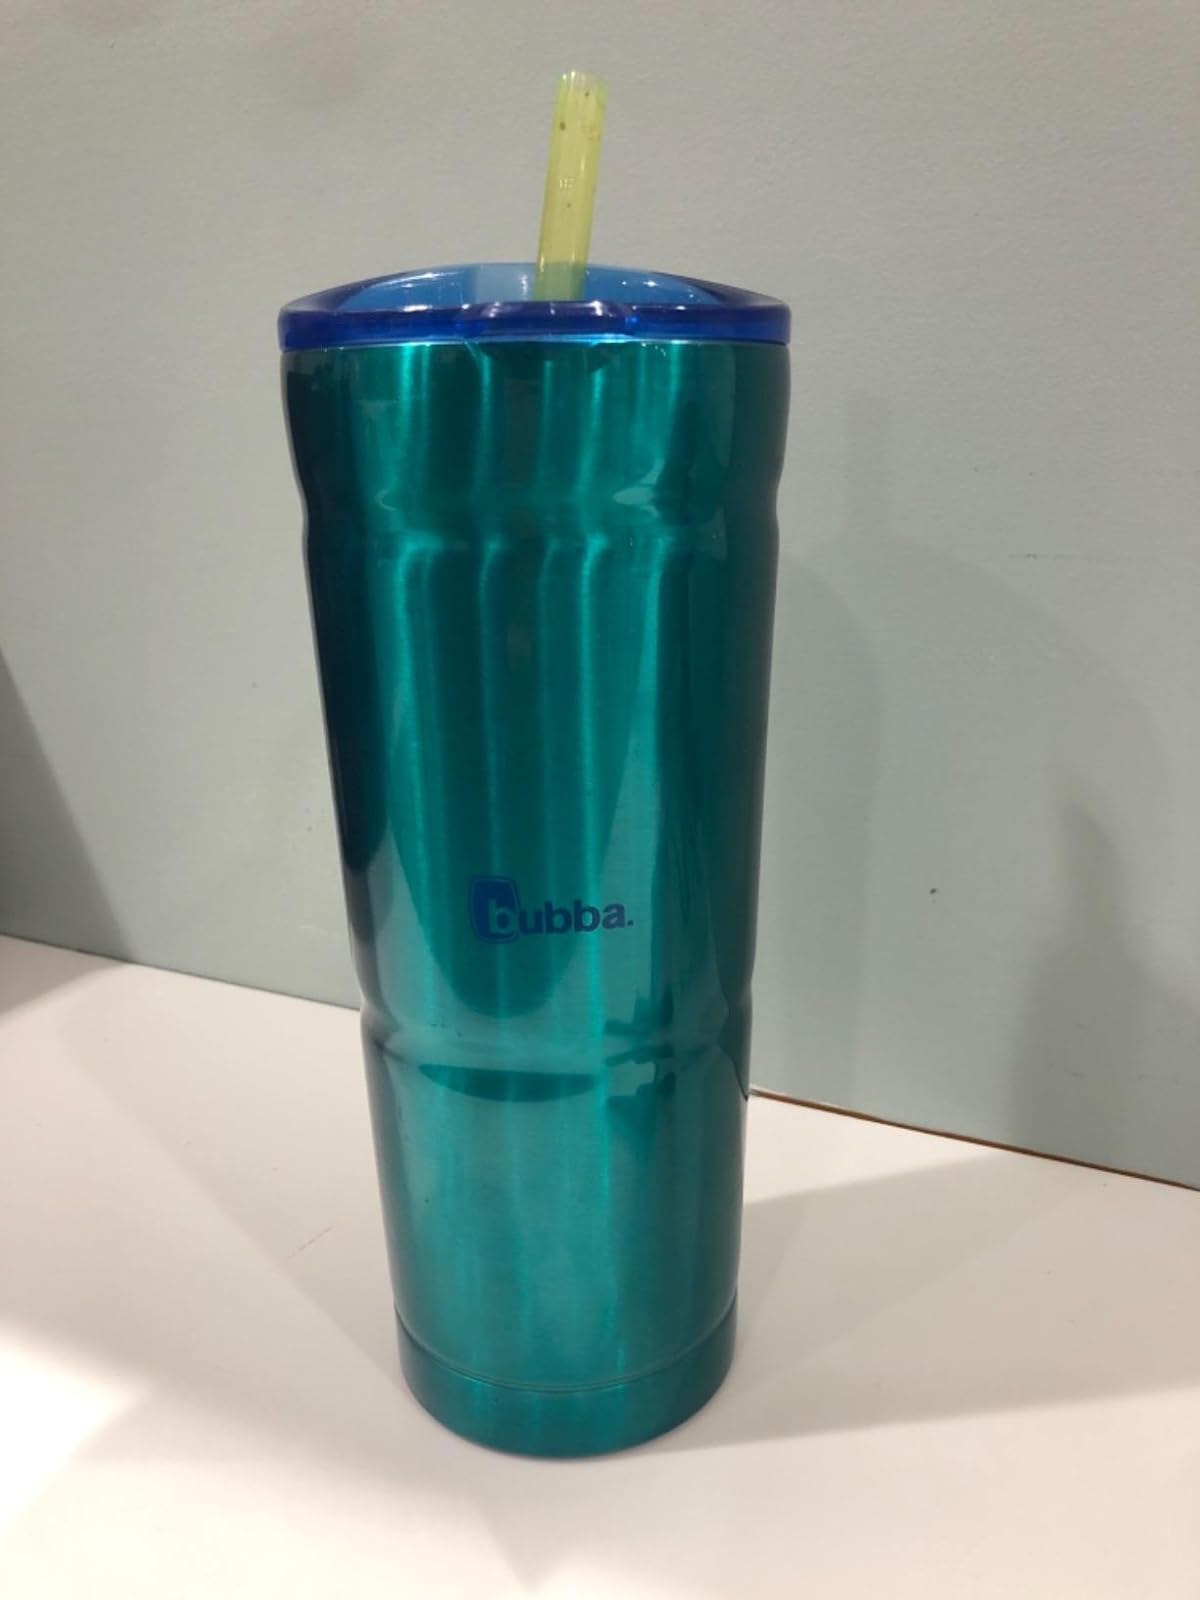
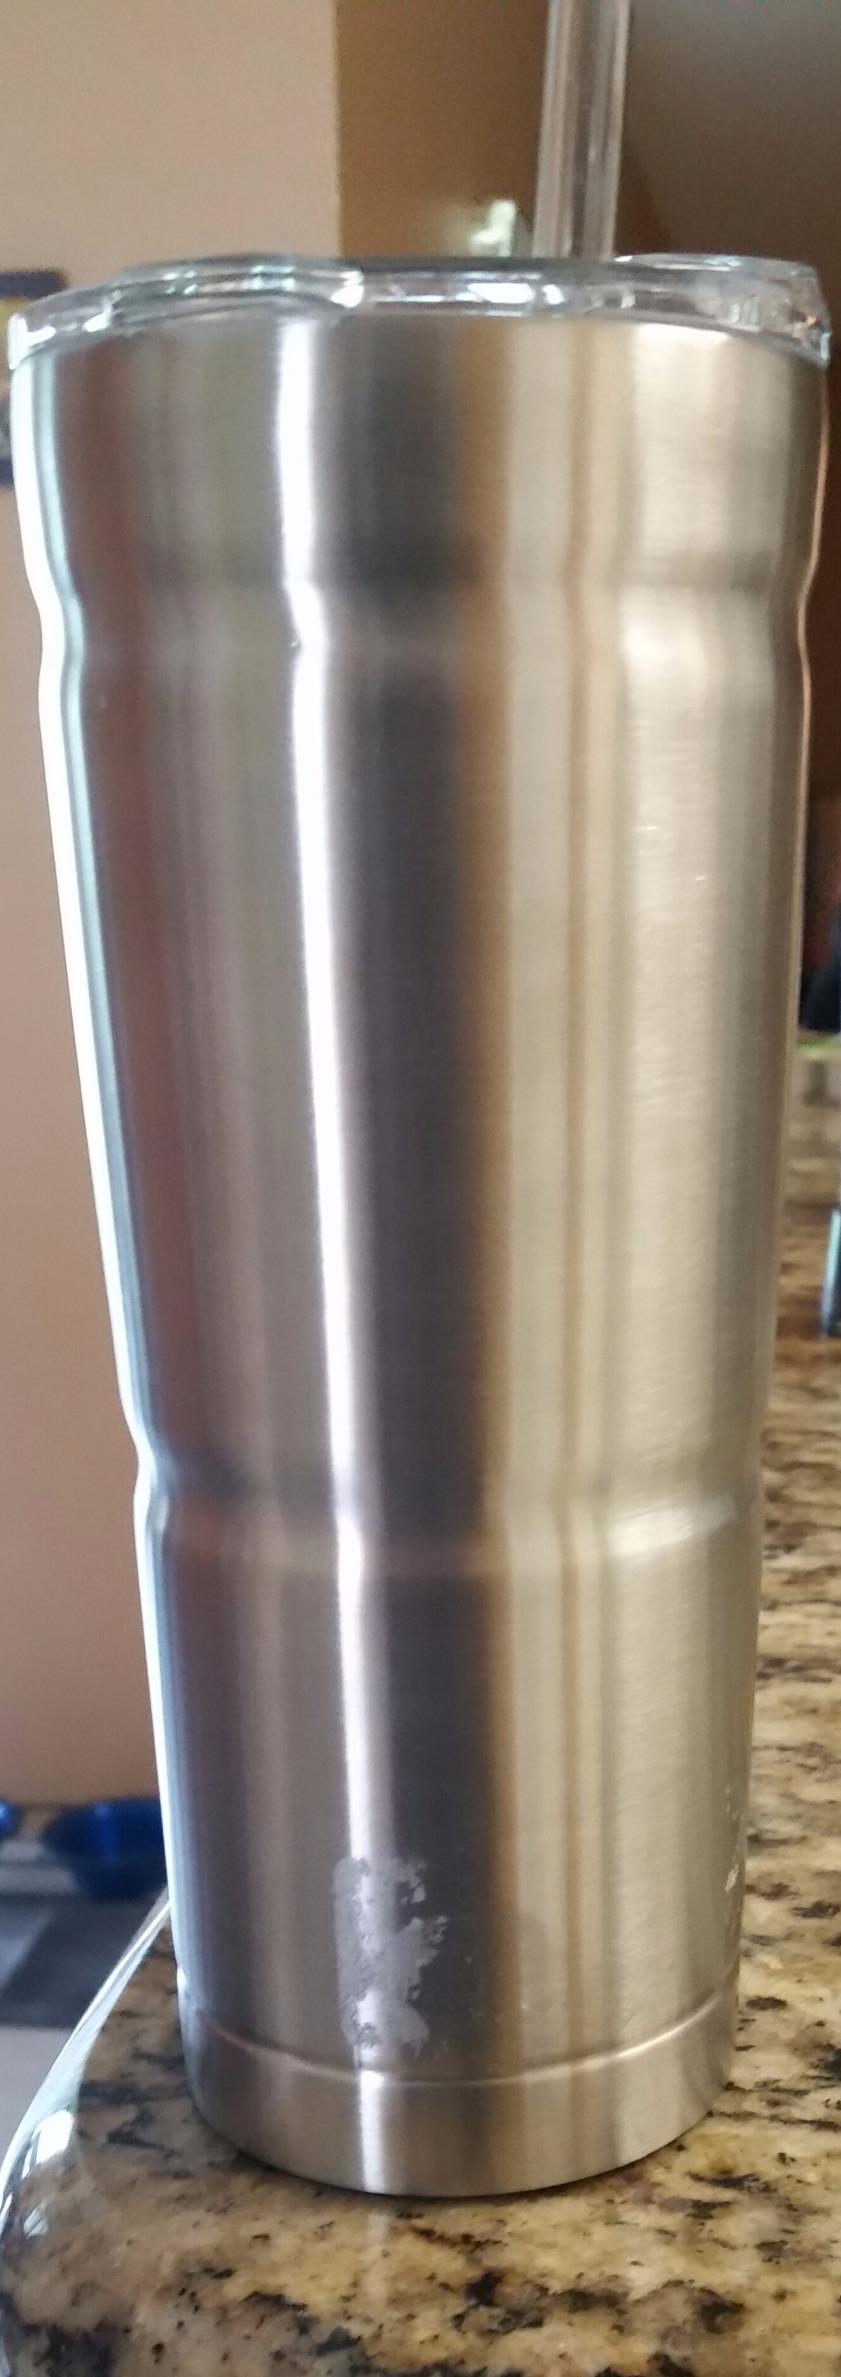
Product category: items_tea
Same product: no